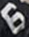
Number: 6